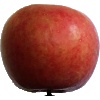
Label: Apple Crimson Snow 1